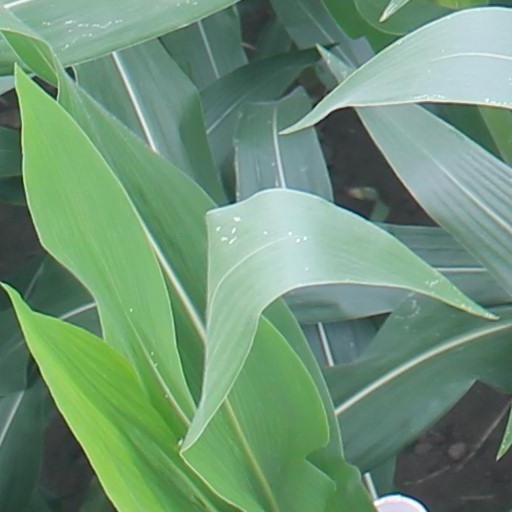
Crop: maize; corn